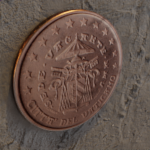
Coin value: 1cent
Country: va
Edition: SedeVacan